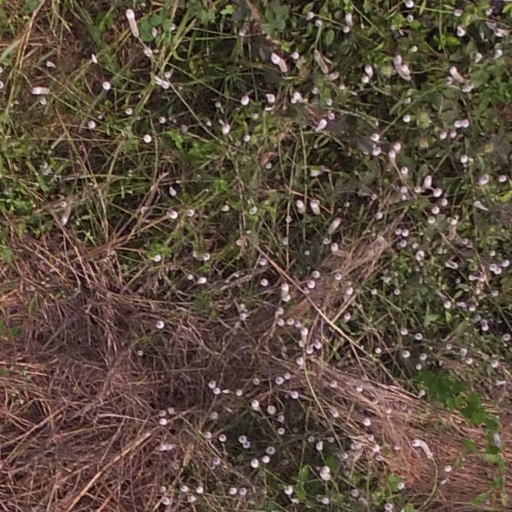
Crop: maize; corn